1st South African Infantry Division

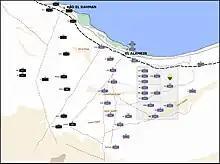
"Map 4: Force dispositions as at 23 October 1942 (South African positions shown as inset)."

Rommel's advance, containing at least 10,000 vehicles was headed south, to make a long sweeping right-hook around the southern end of the Allied line. The Afrika Korps diary speaks of a bright moonlit night where they advanced without having any contact with the enemy. However the 4th SA Armoured Car Regiment had been tracking their advance and reporting the progress three to four times per hour. The following morning, the German—Italian forces made contact with the 7th Armoured Division, east of Bir Hakeim where General Messervy of the 7th Armoured Division was taken prisoner. 7th Armoured as well as the Free French at Bir Hakeim held up the advance but by late morning, Axis forces had advanced well behind the southern flank and were now heading north behind the Allied lines. The 90th Light captured and held El Adem. With Allied forces now recovering and re-deploying into better assault positions, the Axis forces were caught in an area known as "The Cauldron" between Bir Hakeim to the south, Tobruk to the north east and the Allied minefields between the Axis and their supply lines to the west. Three days armoured fighting ensued in the area of the Cauldron. To better secure his positions, Rommel then drove two Italian formations directly west, through the Allied minefields to re-establish his supply channels. All this time, opposite the 1st SA Division positions to the north of the Gazala Line, the German 15th Rifle Brigade ("Brigade Stab zbv (mot) 15"), and the Italian Sabratha and Trento Divisions remained quiet.